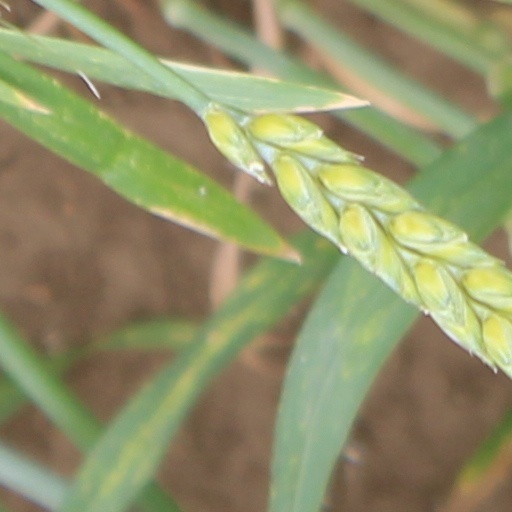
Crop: wheat